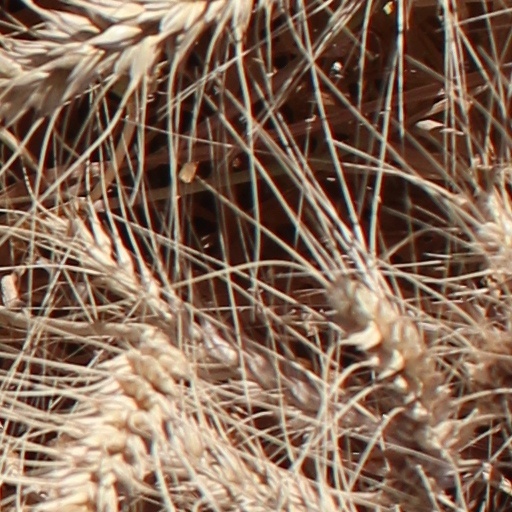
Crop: wheat